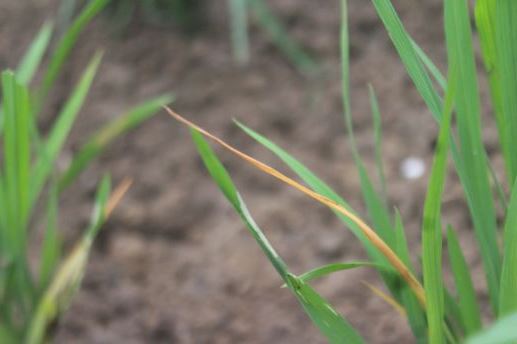
Disease: Tungro